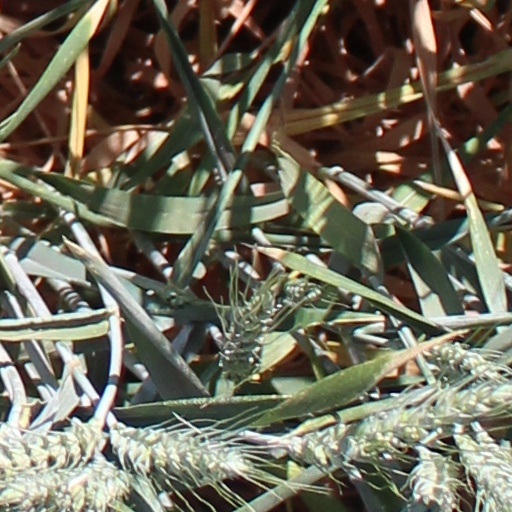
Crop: wheat